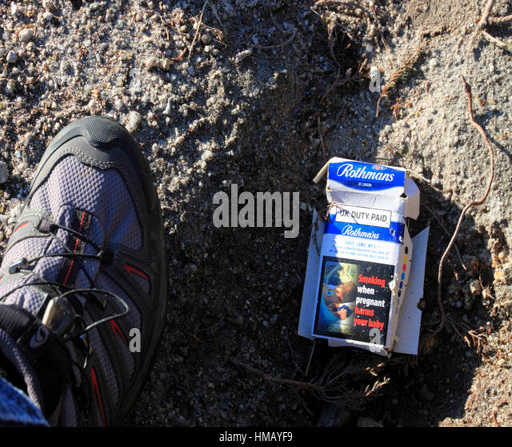
litter dropped on a public footpath